Nepenthes suratensis

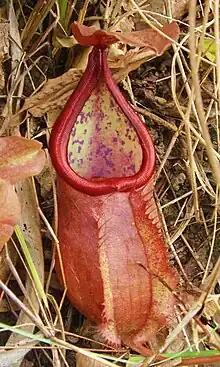
A typical lower pitcher

Rosette and lower pitchers are either wholly ovate or ovate in the basal half of the pitcher cup and narrower above. They measure up to 15 cm in height by 5 cm in width. The hip is usually located near the middle of the pitcher, but may be completely absent in entirely ovate traps. A pair of wings (≤12 mm wide) runs down the ventral surface of the pitcher cup, bearing narrow fringe elements. The pitcher mouth is smoothly triangular and has an oblique insertion. The peristome is flattened and up to 10 mm wide, with teeth up to 1 mm long. The extent of the glandular zone of the inner surface is variable, ranging from one-third to two-thirds of the pitcher's height. The pitcher lid or operculum is broadly to narrowly ovate. It has a slightly cordate base and is often irregularly wavy at the margins. It measures up to 4.5 cm in length by 3.5 cm in width, being as large as or smaller than the pitcher orifice. The lower surface of the lid does not have any appendages, but bears numerous crater-like glands (≤1 mm in diameter), the largest of which are located around the midline. A small depression is also present on the lower surface of the lid, near the apex. An unbranched spur (≤5 mm long) is inserted near the base of the lid. On their outer surface, terrestrial pitchers are typically green to orange with red stripes, or red throughout. Red blotches are present in the waxy zone of the inner surface. The colour of the peristome is highly variable and may be green to orange or red. The lid ranges in colour from orange to red, and bears fine red streaks.